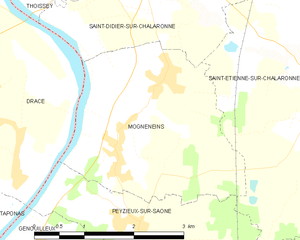
Carte des communes françaises: Mogneneins